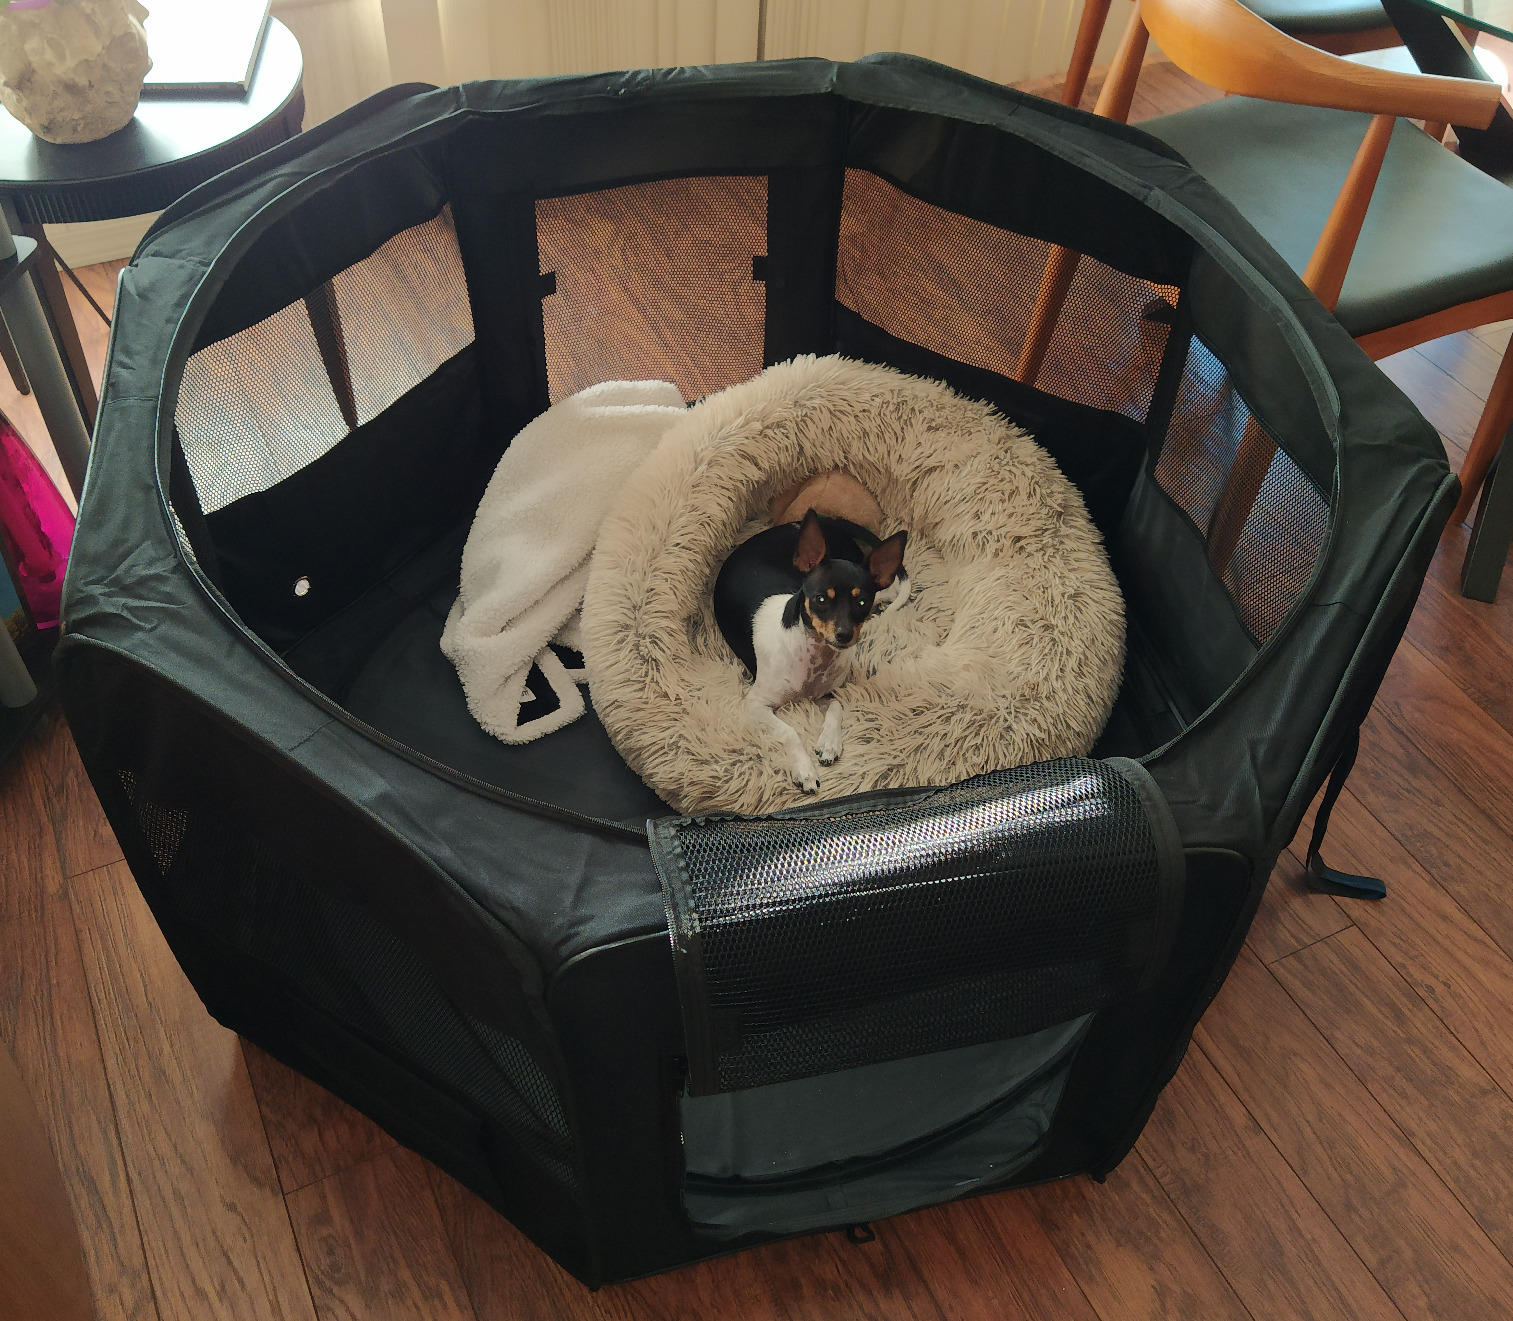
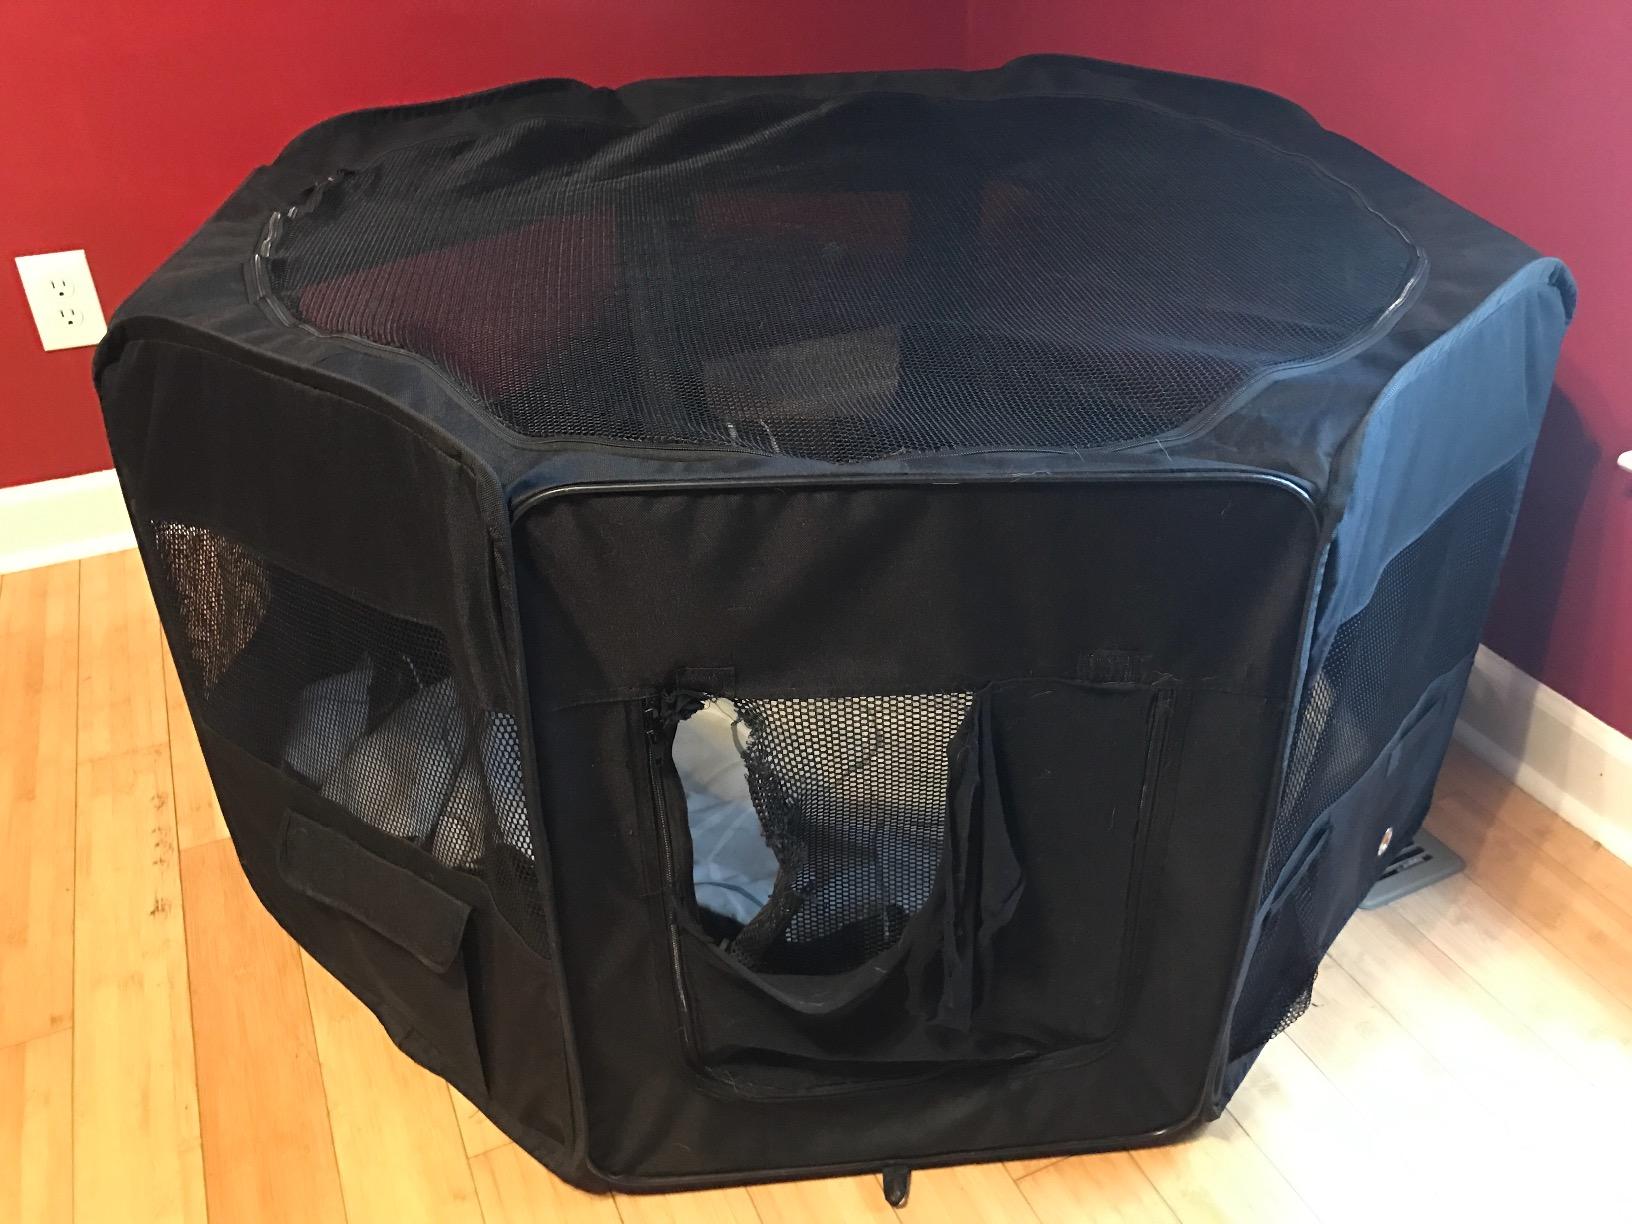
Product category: items_kennel
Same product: yes